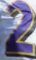
Number: 2